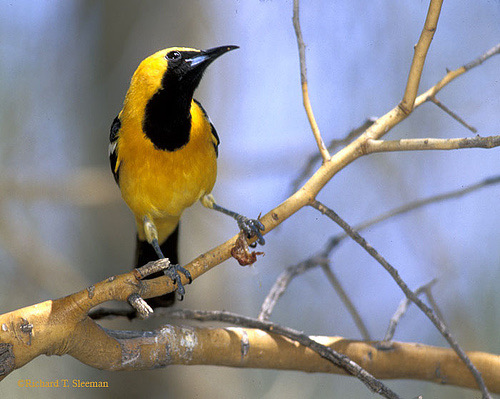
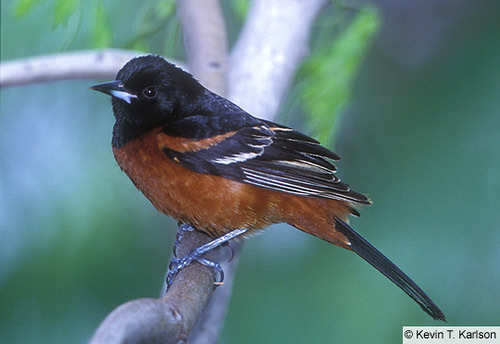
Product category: misc
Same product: yes